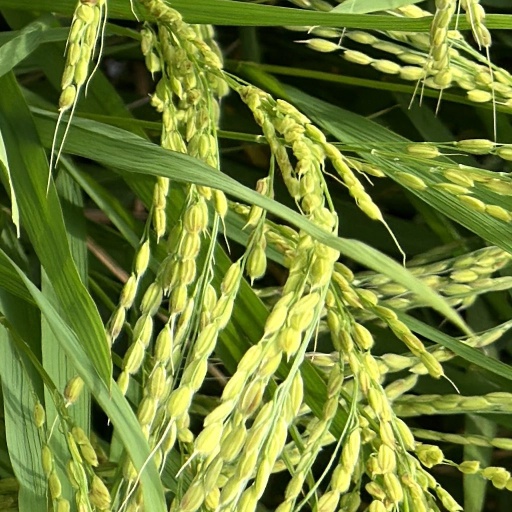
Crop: rice